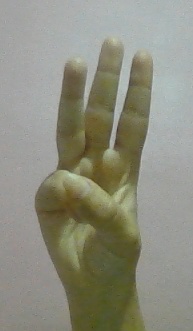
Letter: thaa